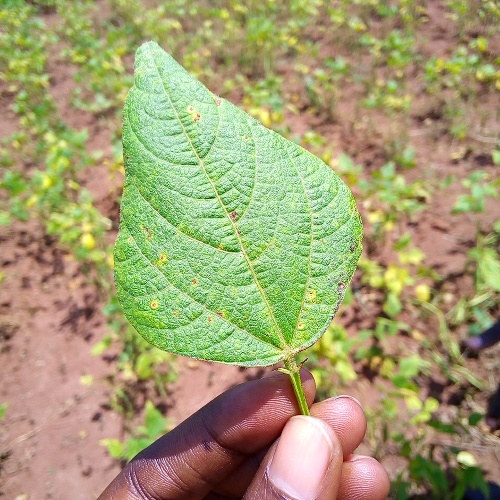
Leaf condition: bean_rust